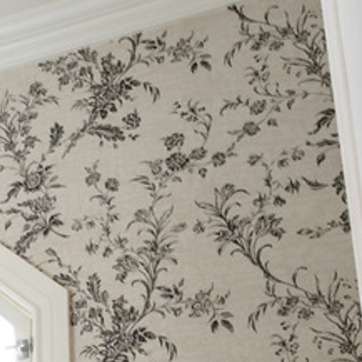
Material: wallpaper